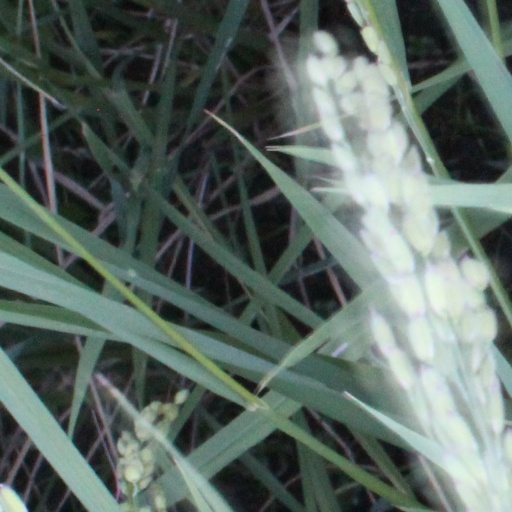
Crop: rice